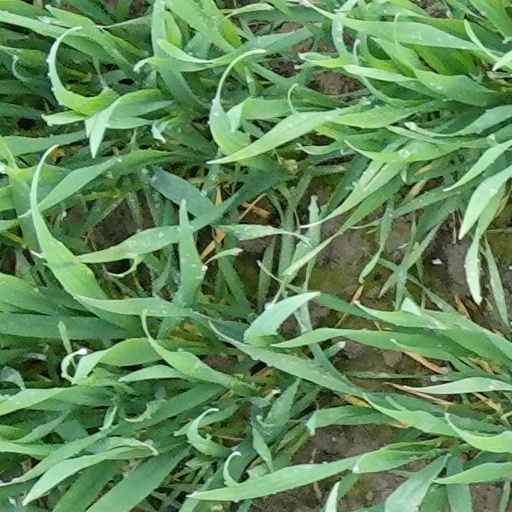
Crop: wheat